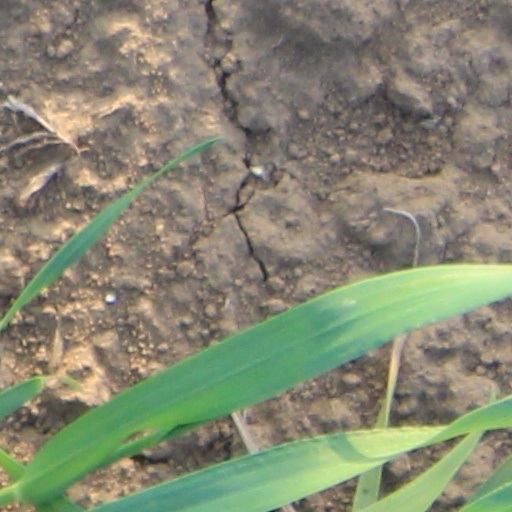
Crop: wheat